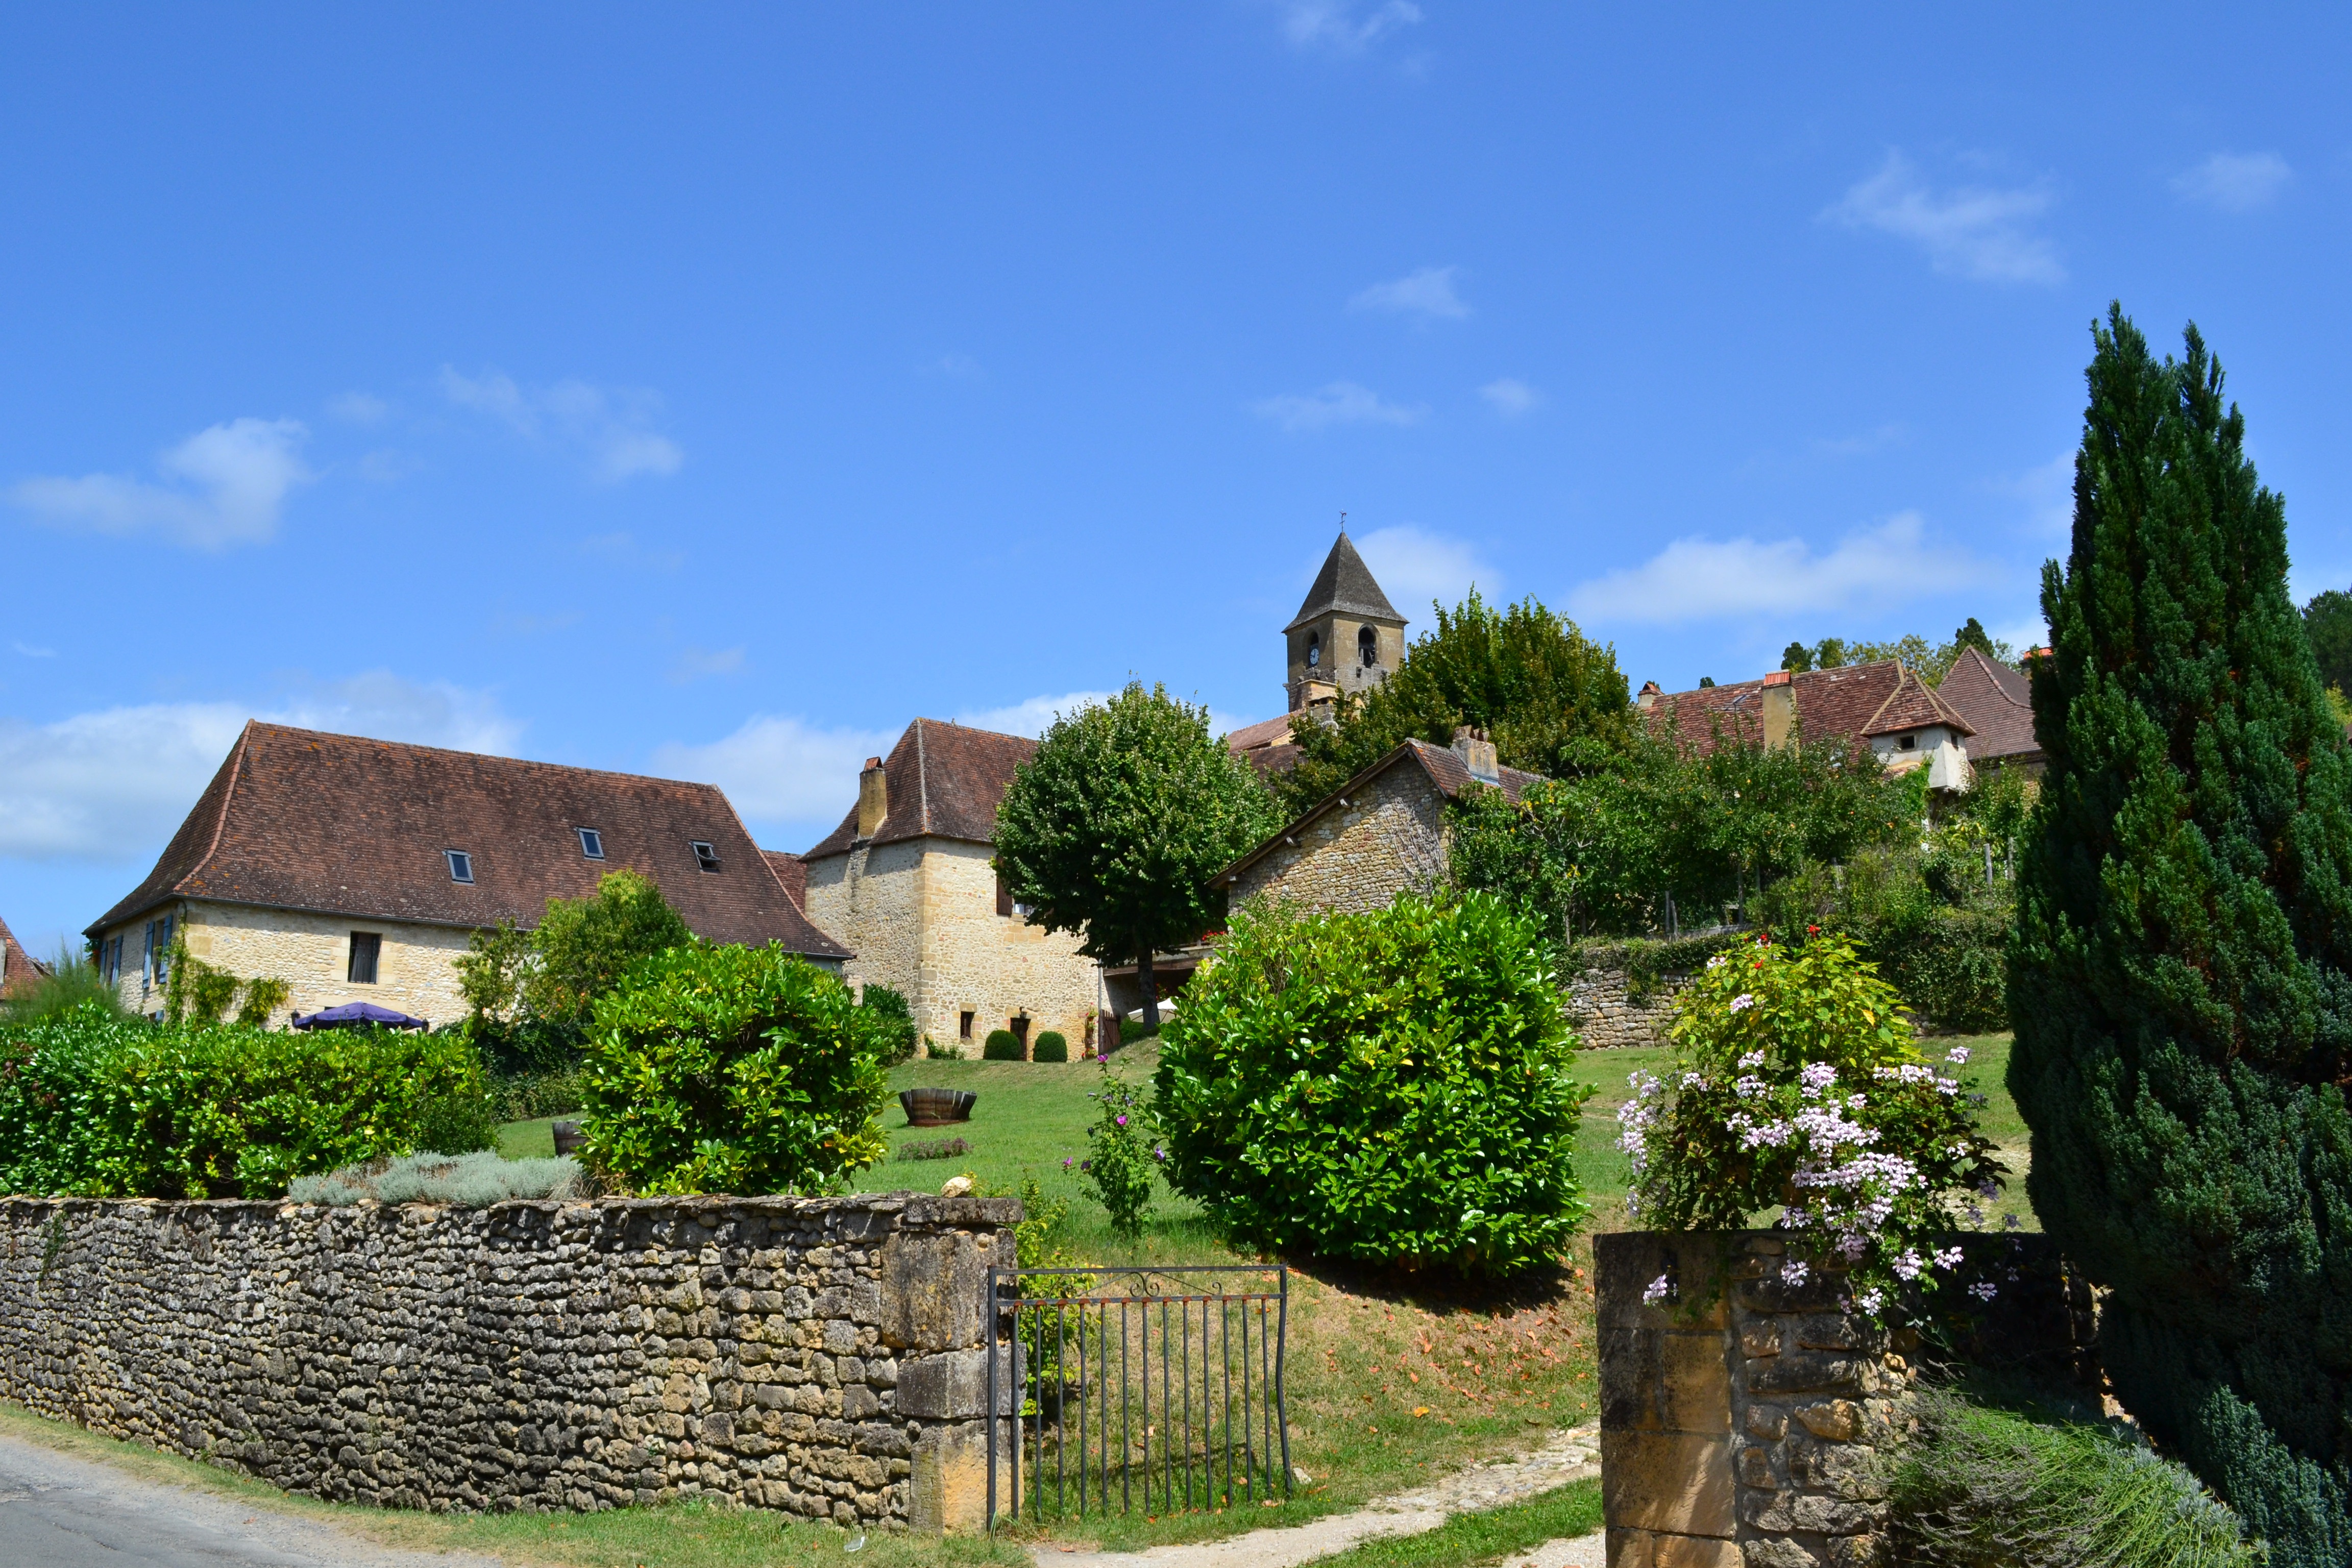
path, town, chateau, village, france, castle, property, garden, tourism, houses, estate, dordogne, portal, rural area, medieval village, stone houses, perigordian style, residential area, perigord, perigord houses, plazac